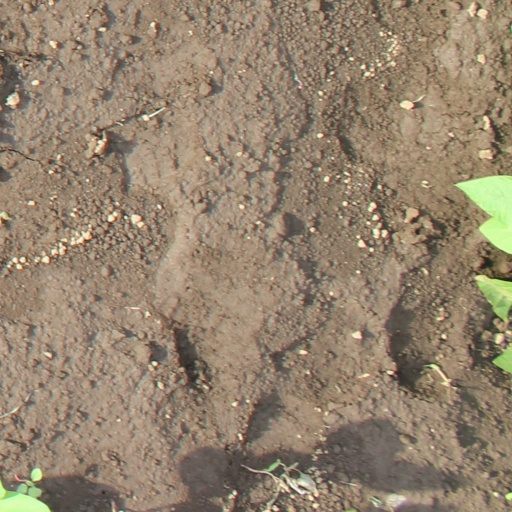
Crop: soybean